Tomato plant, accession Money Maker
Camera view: tilt-top (135 deg); turntable rotation: 0 degrees
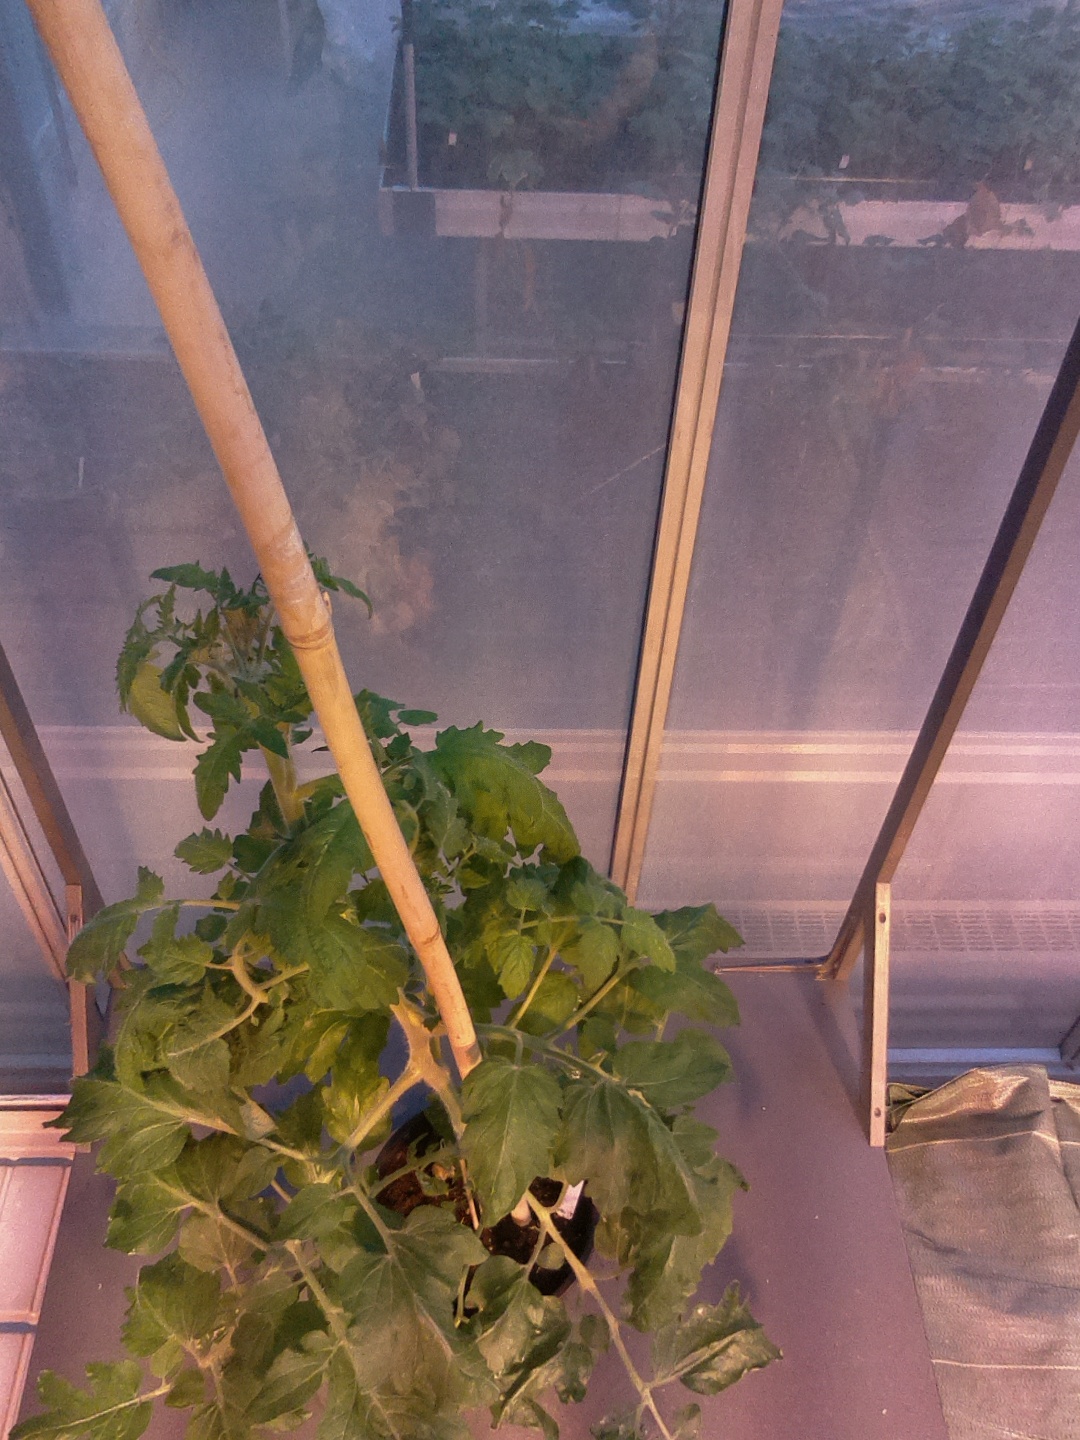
BBCH growth stage 54: 4 inflorescences visible